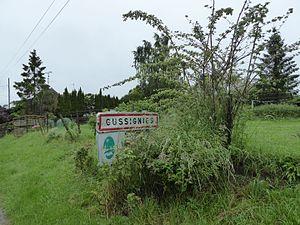
Gussignies est une commune française, située dans le département du Nord en région Hauts-de-France.